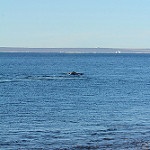
Label: sea